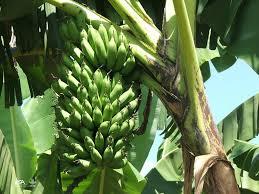
Matunda ya ndizi yenye rangi ya kijani kibichi yanaonekana yameningina kutoka Kwenye mgomba wa ndizi. Mgumba huo inaonekana kuanguka kuashiria uzito wa matunda haya.